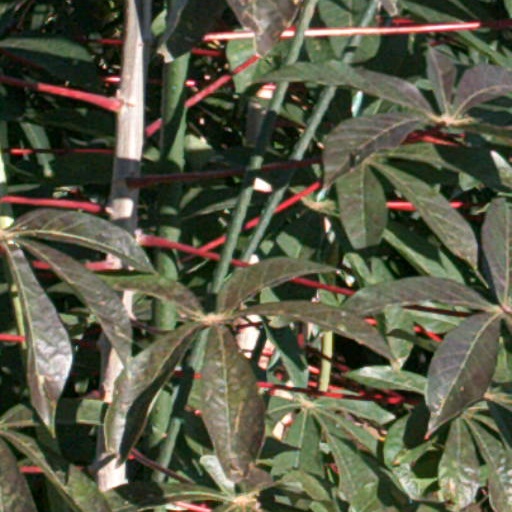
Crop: cassava